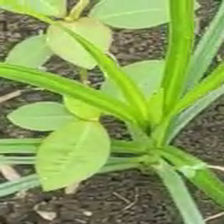
Weed species: Moti_dudhi(Euphorbia_geneculata_L)